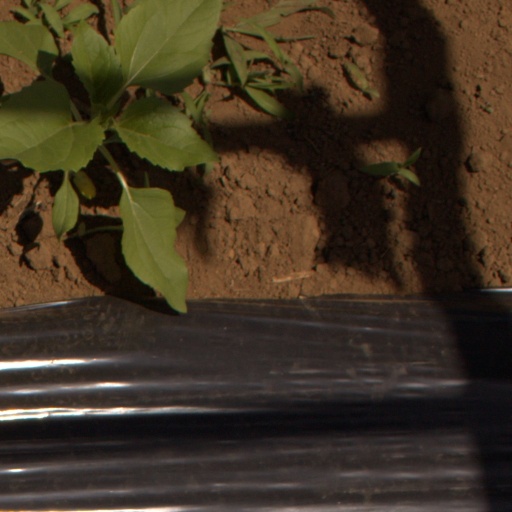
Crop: Jerusalem artichoke